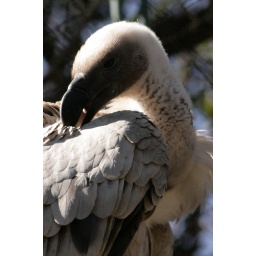
Whitish, with long blue neck and yellow eyes. Pale underwing in flight with dark spots along underwing coverts.